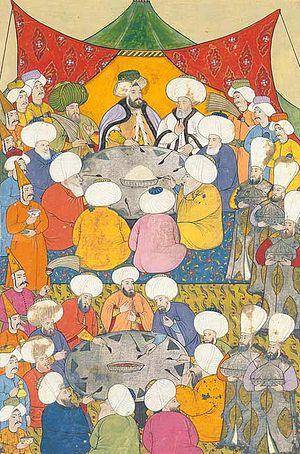
Un peintre de cour est un artiste qui peint pour les membres des familles royales ou des familles de la noblesse, parfois avec un salaire fixe et à une condition d'exclusivité où l'artiste ne doit pas entreprendre d'autres activités. Surtout à la fin du Moyen Âge, ils sont souvent titulaires de la charge de gentilhomme de la Chambre. Outre leur rémunération, ils reçoivent habituellement un titre officiel et souvent une pension à vie, même si les arrangements sont très variables. Pour l'artiste, une nomination à la cour a l'avantage de le libérer des restrictions des guildes de peintre locales, bien qu'au Moyen Âge et à la Renaissance, ils soient aussi souvent amenés à faire des travaux décoratifs dans les palais et à créer des œuvres temporaires pour des divertissements et des expositions de cour. Certains artistes, comme Jan van Eyck ou Diego Velázquez, sont utilisés dans d'autres capacités à la cour en tant que diplomates, fonctionnaires ou administrateurs